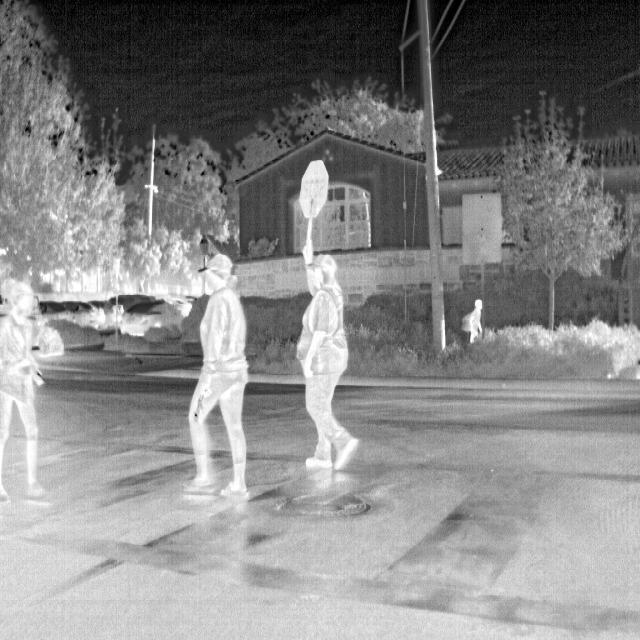
Detected objects:
label: person
label: person
label: person
label: person